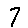
Label: 7